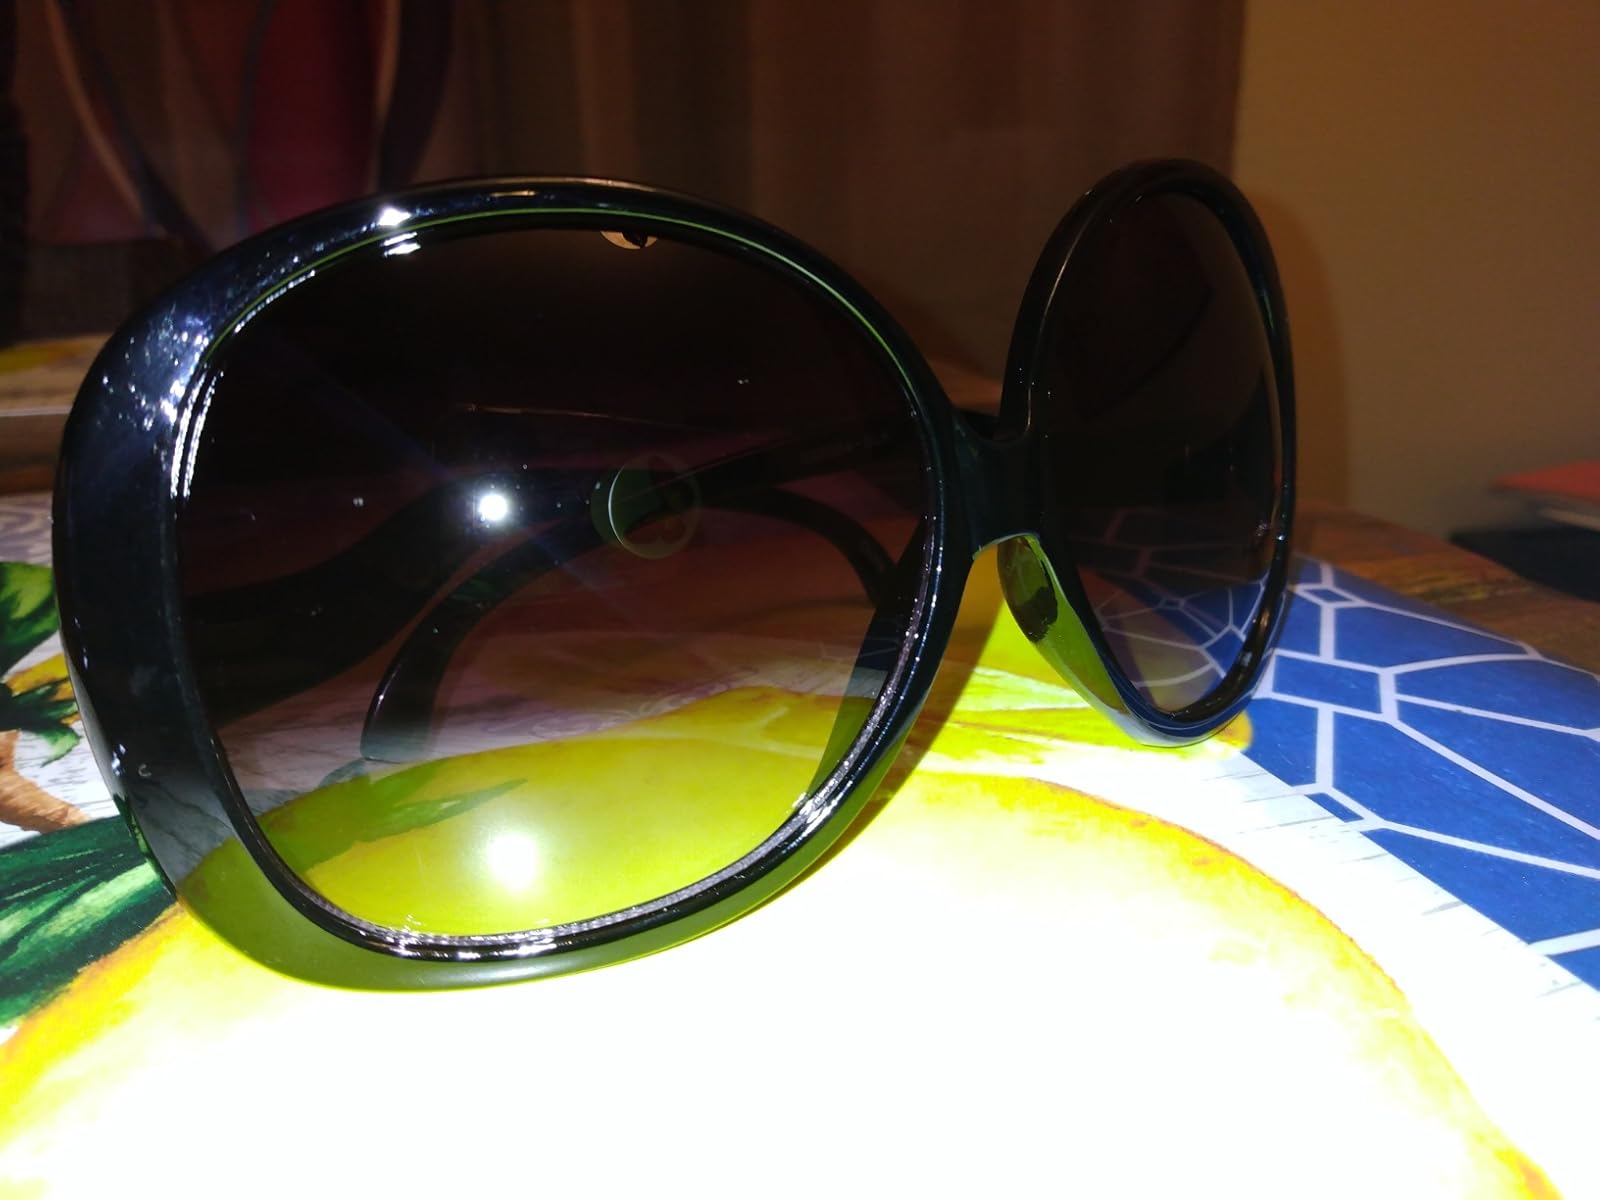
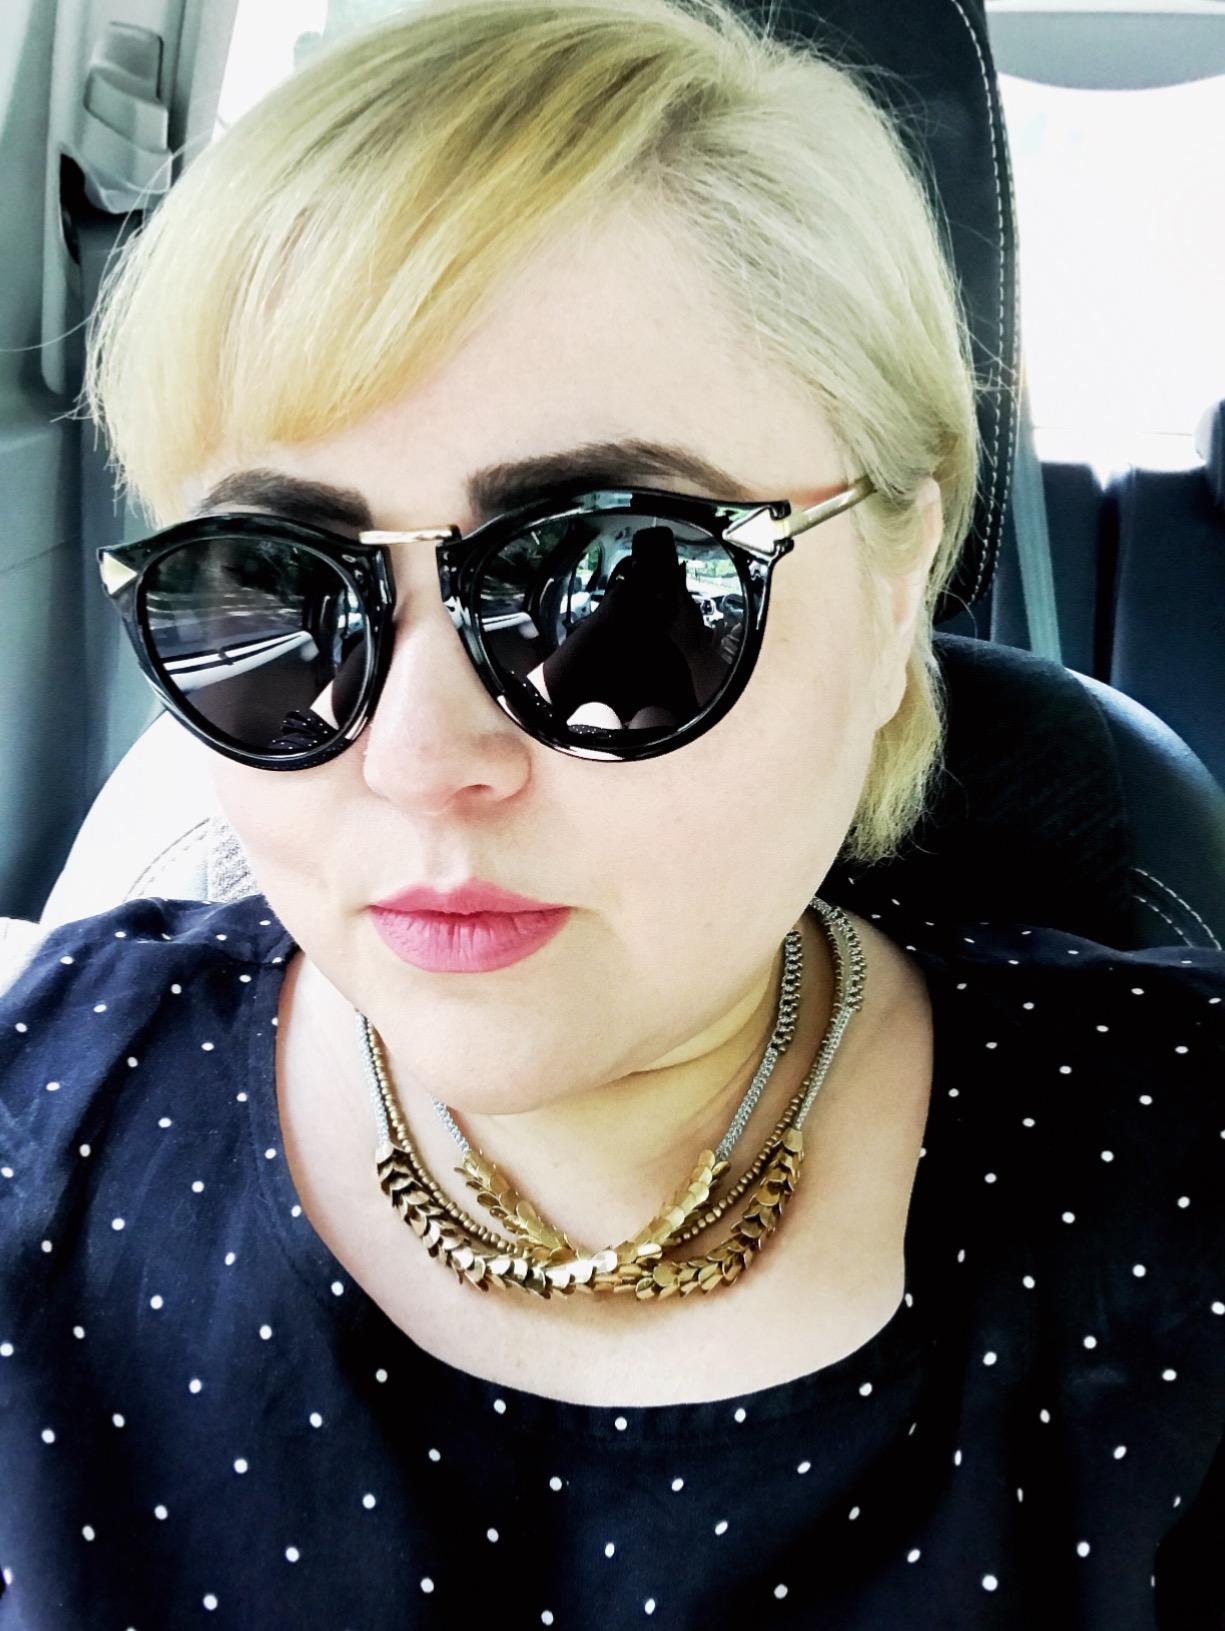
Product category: accessories_sunglasses
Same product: no